Großer Sonnblick

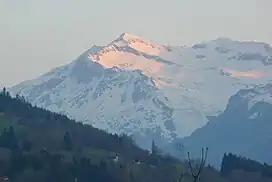
The Großer (centre) and Mittlerer Sonnblick (right), seen from the south

East of the Großer Sonnblick lies the sub-peak of Mittlerer Sonnblick (3,000 m). The two summits are linked by a ridge that can be negotiated without the need for climbing.